Wizna

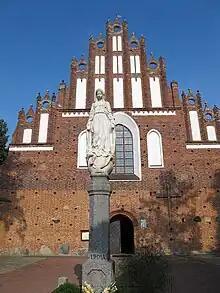
Statue of Mary in Wizna

Wizna has a remarkably rich history. Already in the 11th century there was a castle there watching over the eastern border of Masovia and the important river crossing over Narew. From the mid 12th century the town was a registered office of the castellany, and from 1379 the capital of the Ziemia wiska (Wizna Land) within Masovia, Poland. The Catholic Parish in Wizna was established in 1390.